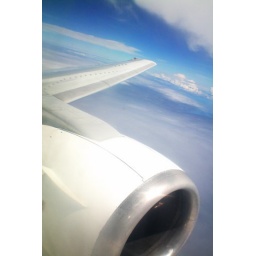
Plane wing over blue sky